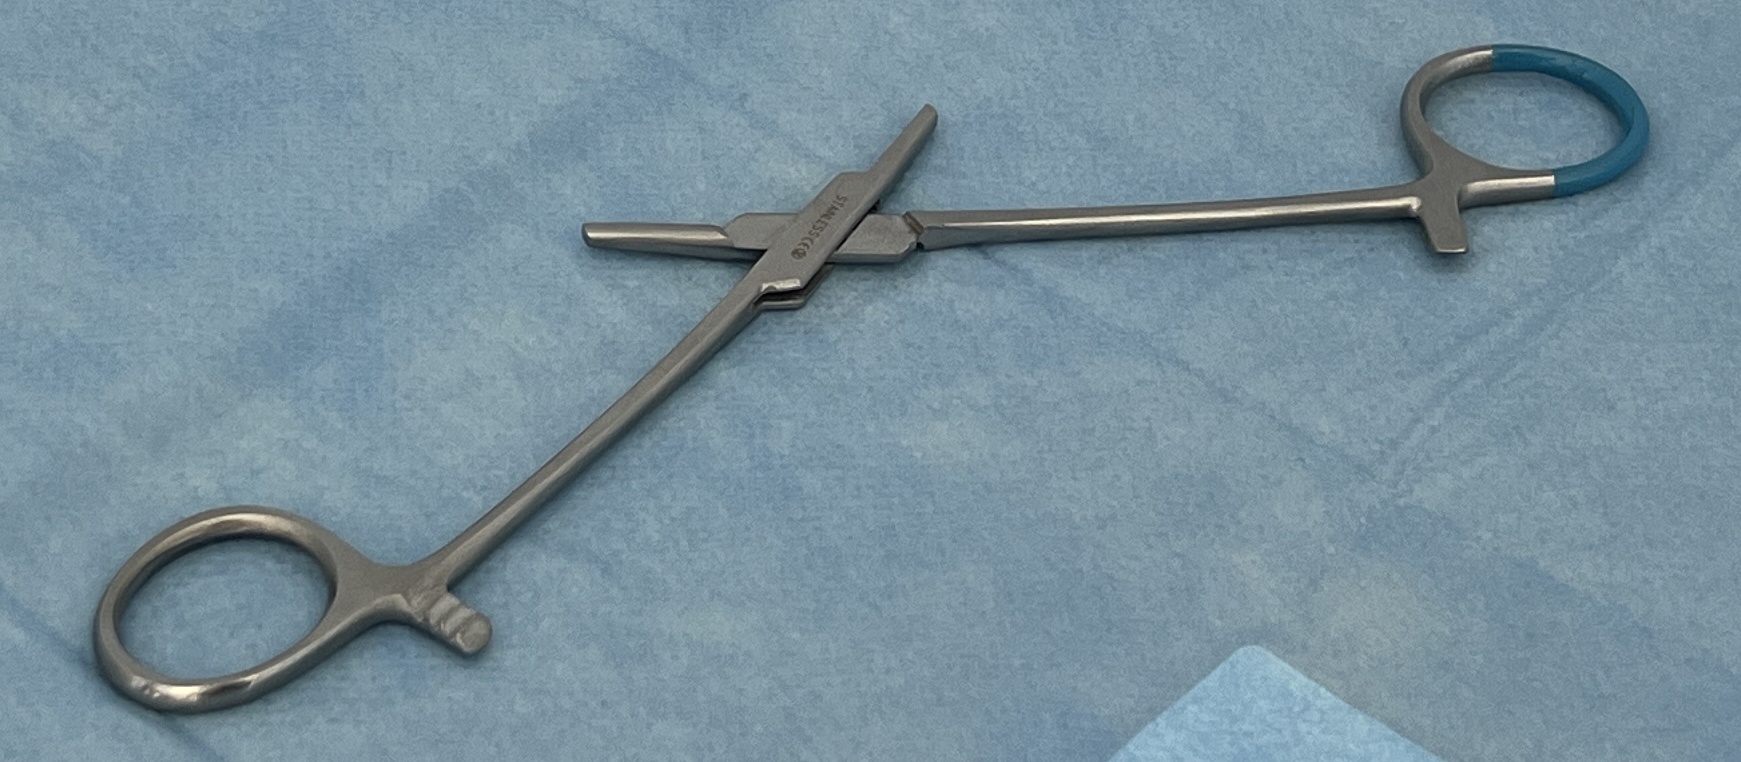
Hinged instrument state: open